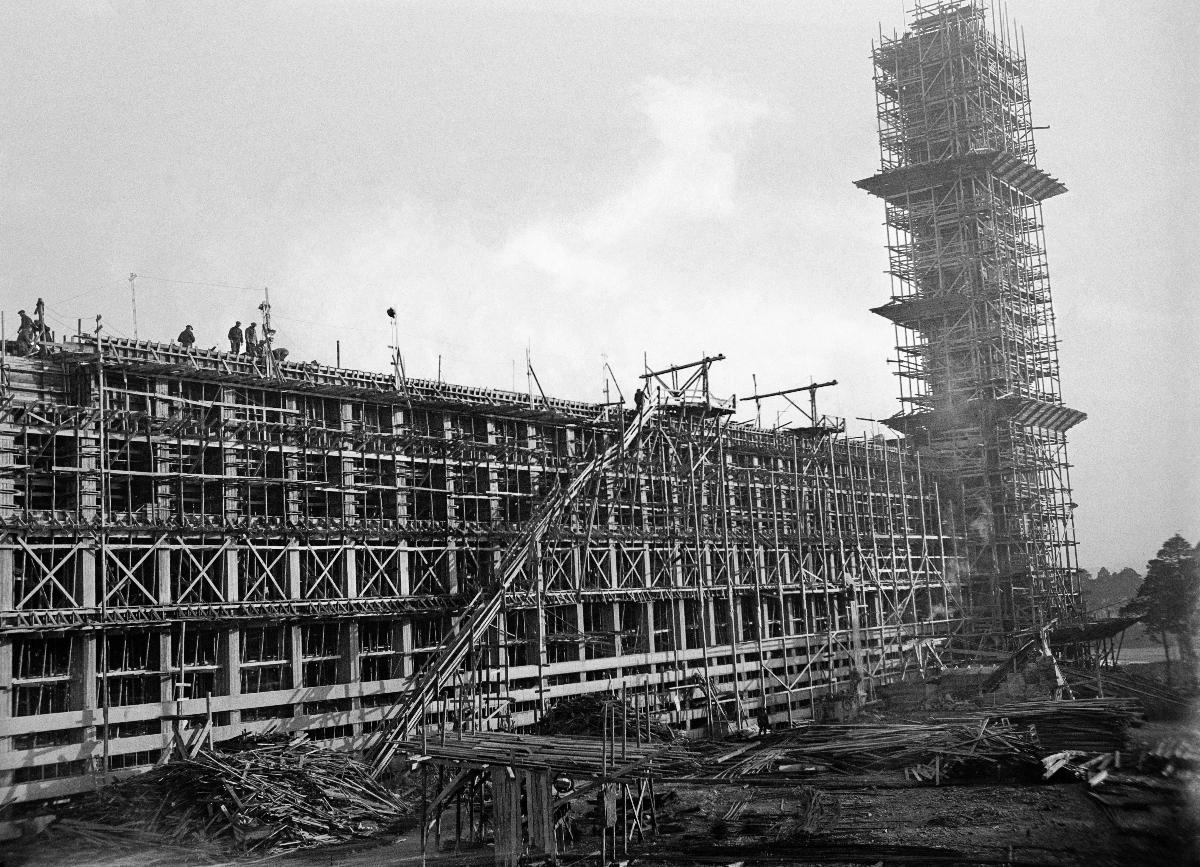
Helsingin Olympiastadionin rakennustyömaa
Helsingfors Olympiastadions byggplats; Construction site of Helsinki Olympic Stadium
sisällön kuvaus: Helsingin Olympiastadionin rakentaminen, Helsinki 1936. content description: The construction of Helsinki Olympic Stadium in 1936. innehållsbeskrivning: Helsingfors Olympiastadions bygge, Helsingfors 1936.
Kuvaaja: Sundström, Hugo, kuvaaja
Vuosi: 1936
Paikka: Suomi, Uusimaa, Helsinki
Aiheet: rakennukset; HBL; rakennustyömaat; stadionit; buildings; building sites; stadiums; sports; construction sites; byggnader; byggplatser; stadion; sport; arkitektur; bygge; stadionbyggnader